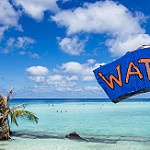
Scene: Outdoor